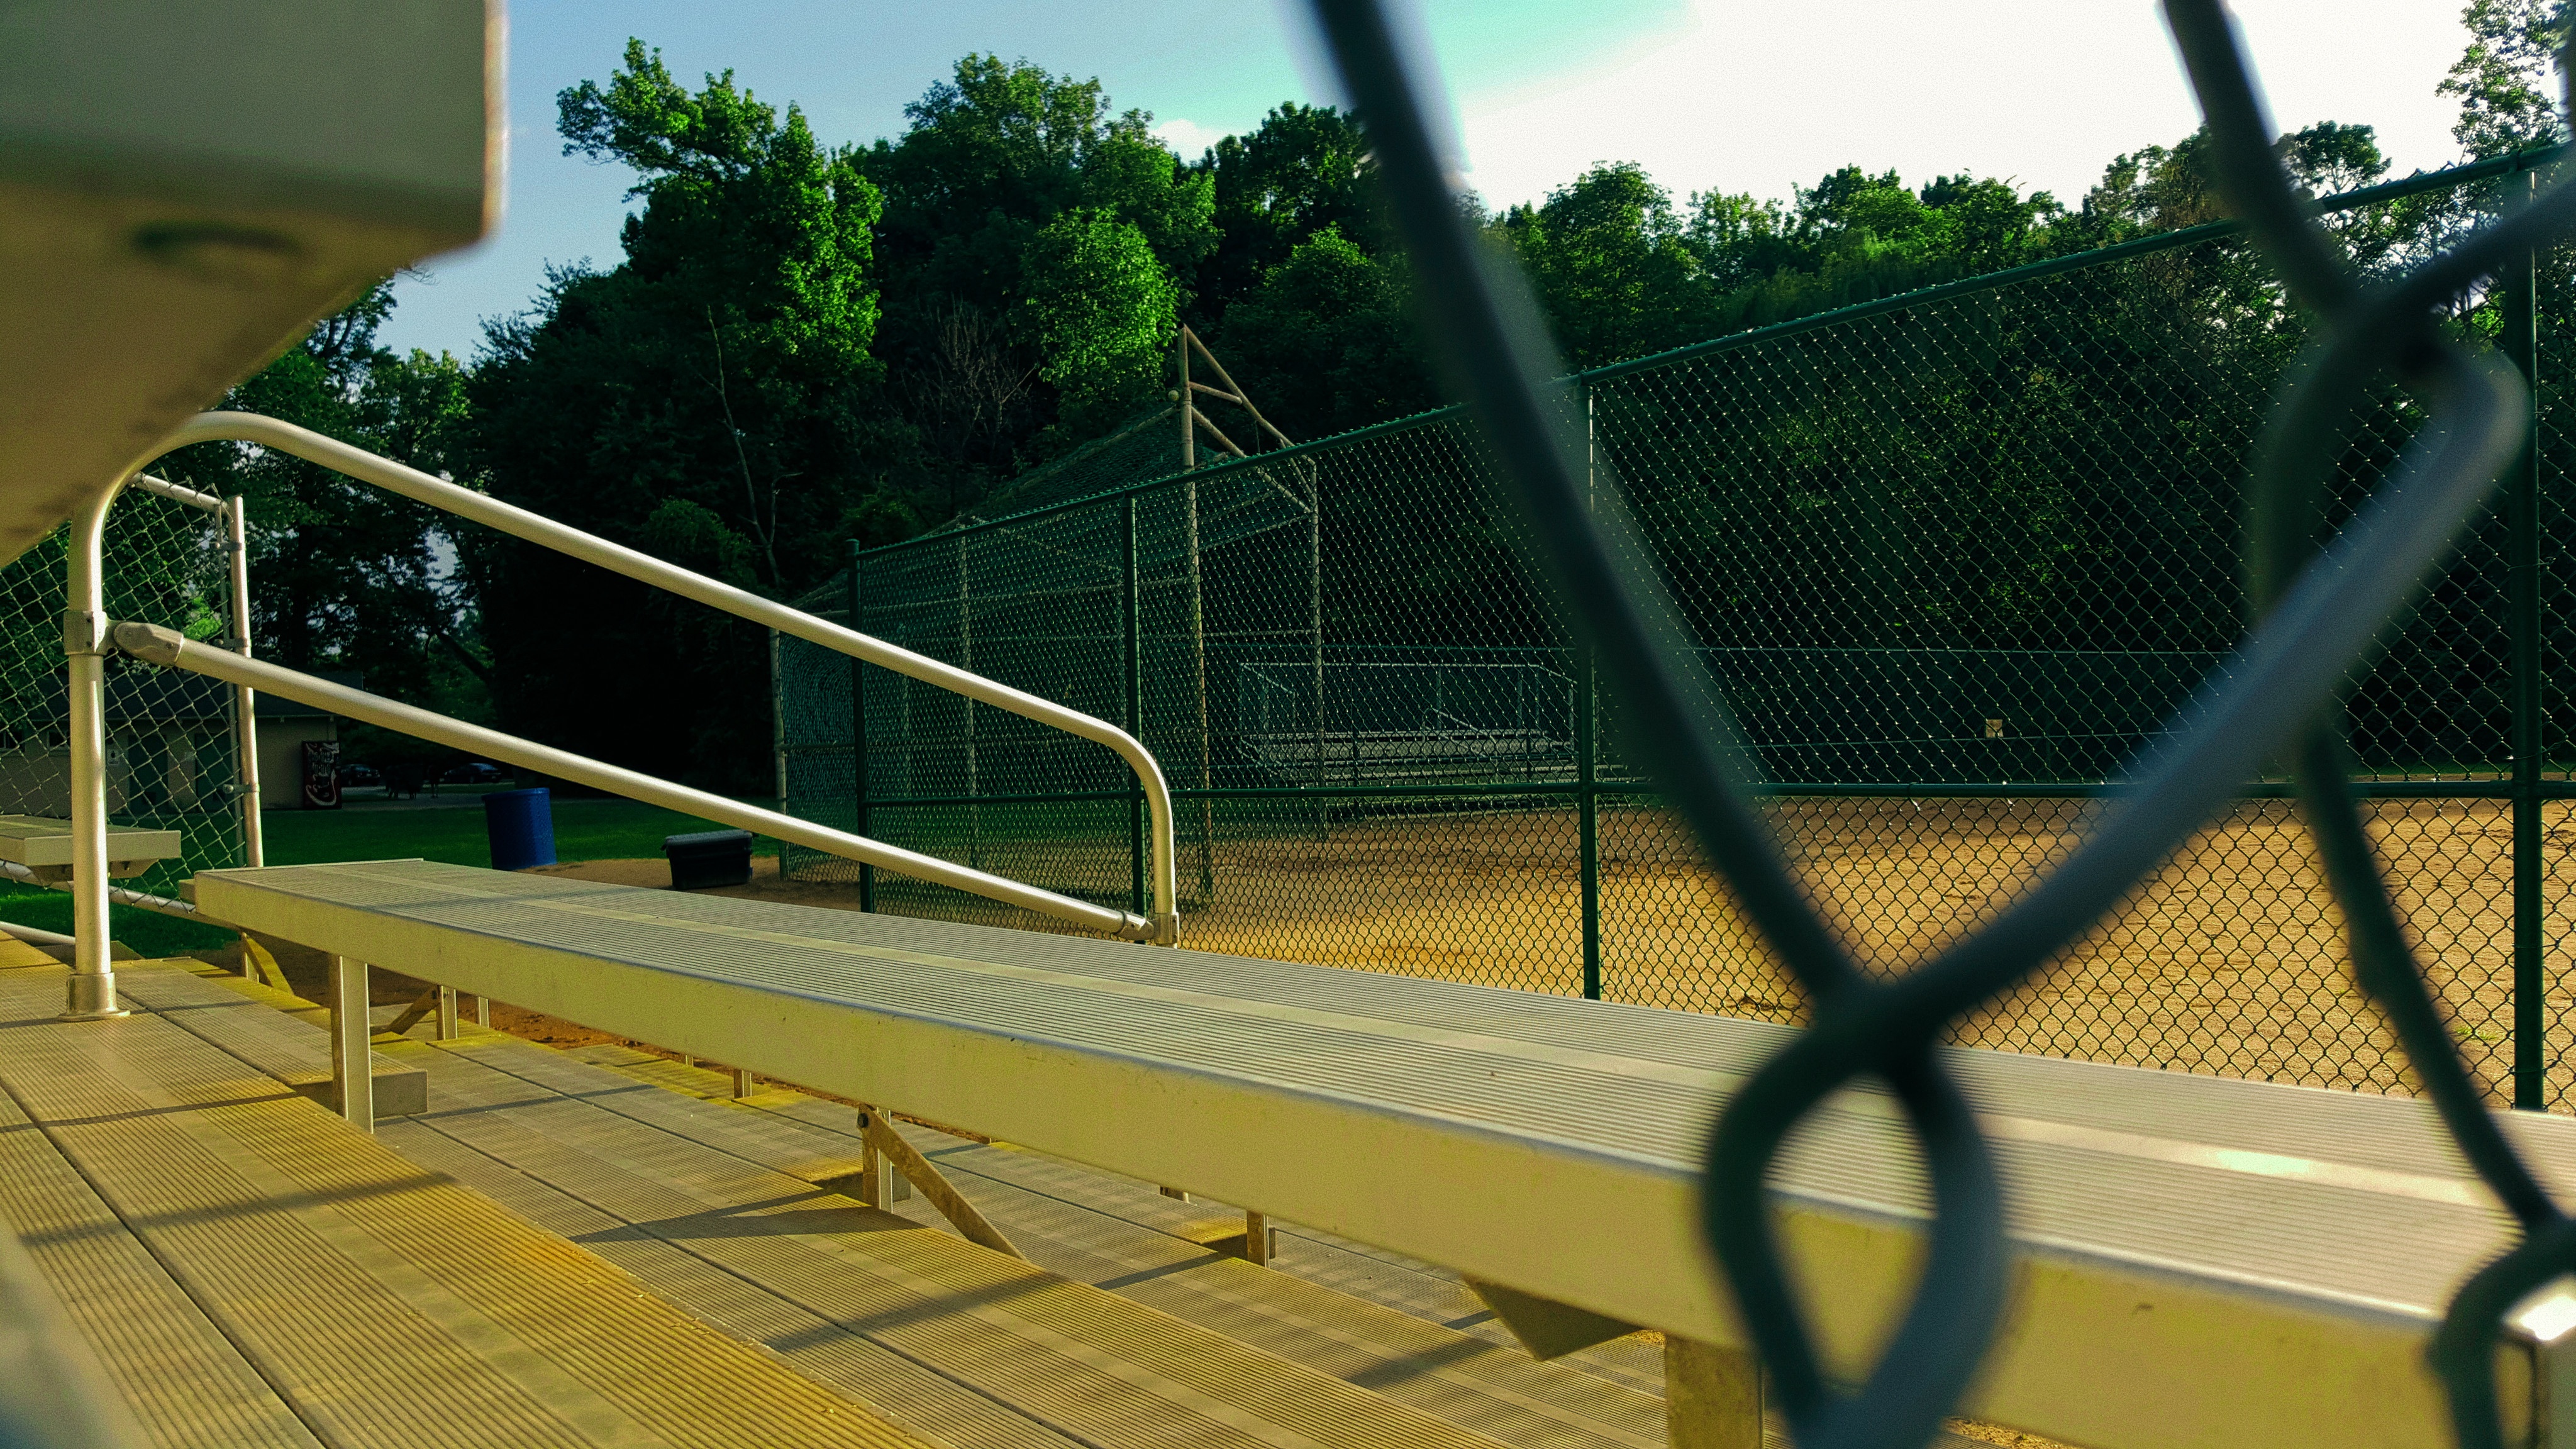
park, handrail, playground, sport venue, outdoor structure, outdoor play equipment